Medium shot

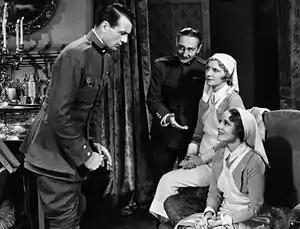
An example of a medium group shot featuring Gary Cooper and Adolphe Menjou from the 1932 drama film "A Farewell to Arms"

In a movie a medium shot, mid shot (MS), or waist shot is a camera angle shot from a medium distance.